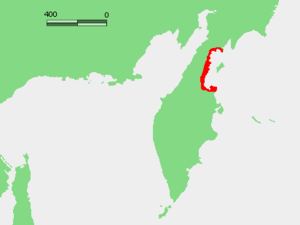
La baie de Korf, est une baie de la mer de Béring, elle est située sur la côte est de la péninsule du Kamtchatka en Russie. De forme triangulaire, elle mesure environ 70 km de large et s'étend sur 75 km vers l'intérieur des terres. Au sud de la baie, la péninsule Ilpinski la sépare de la baie Anapka qui forme l'extrémité nord du golfe Karaguinski. Au nord, la péninsule de Govena située à 60° 07′ 00″ N, 166° 30′ 00″ E la sépare de la baie d'Olioutorski. Le havre Skrytaya, situé sur la côte nord de la baie, est un lieu de pêche au saumon. Les principaux établissements humains autour de la baie sont Tilichiki et Olioutorovka. Le séisme du Kamtchatka de 2006 avait son épisode à proximité du village de Korf. Au XXᵉ siècle, du lignite fut extrait et exporté à partir de mines situées à proximité de la baie.
Le golfe Karaguinski, que l'on trouve également dans certaines sources sous le nom de baie Karaguinski ou encore baie Karaguine, est un golfe de la mer de Béring, longeant le nord de la côte de la péninsule du Kamtchatka, à l'est de la Russie. Il doit son nom au fleuve Karaga, dont le delta se jette dans le golfe. Il est situé dans le raïon Karaguinski.